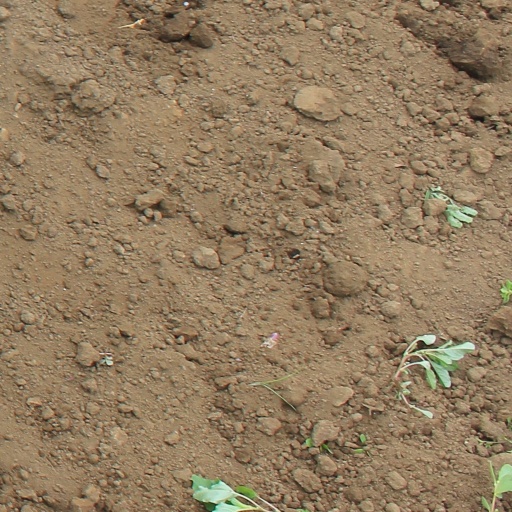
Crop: soybean